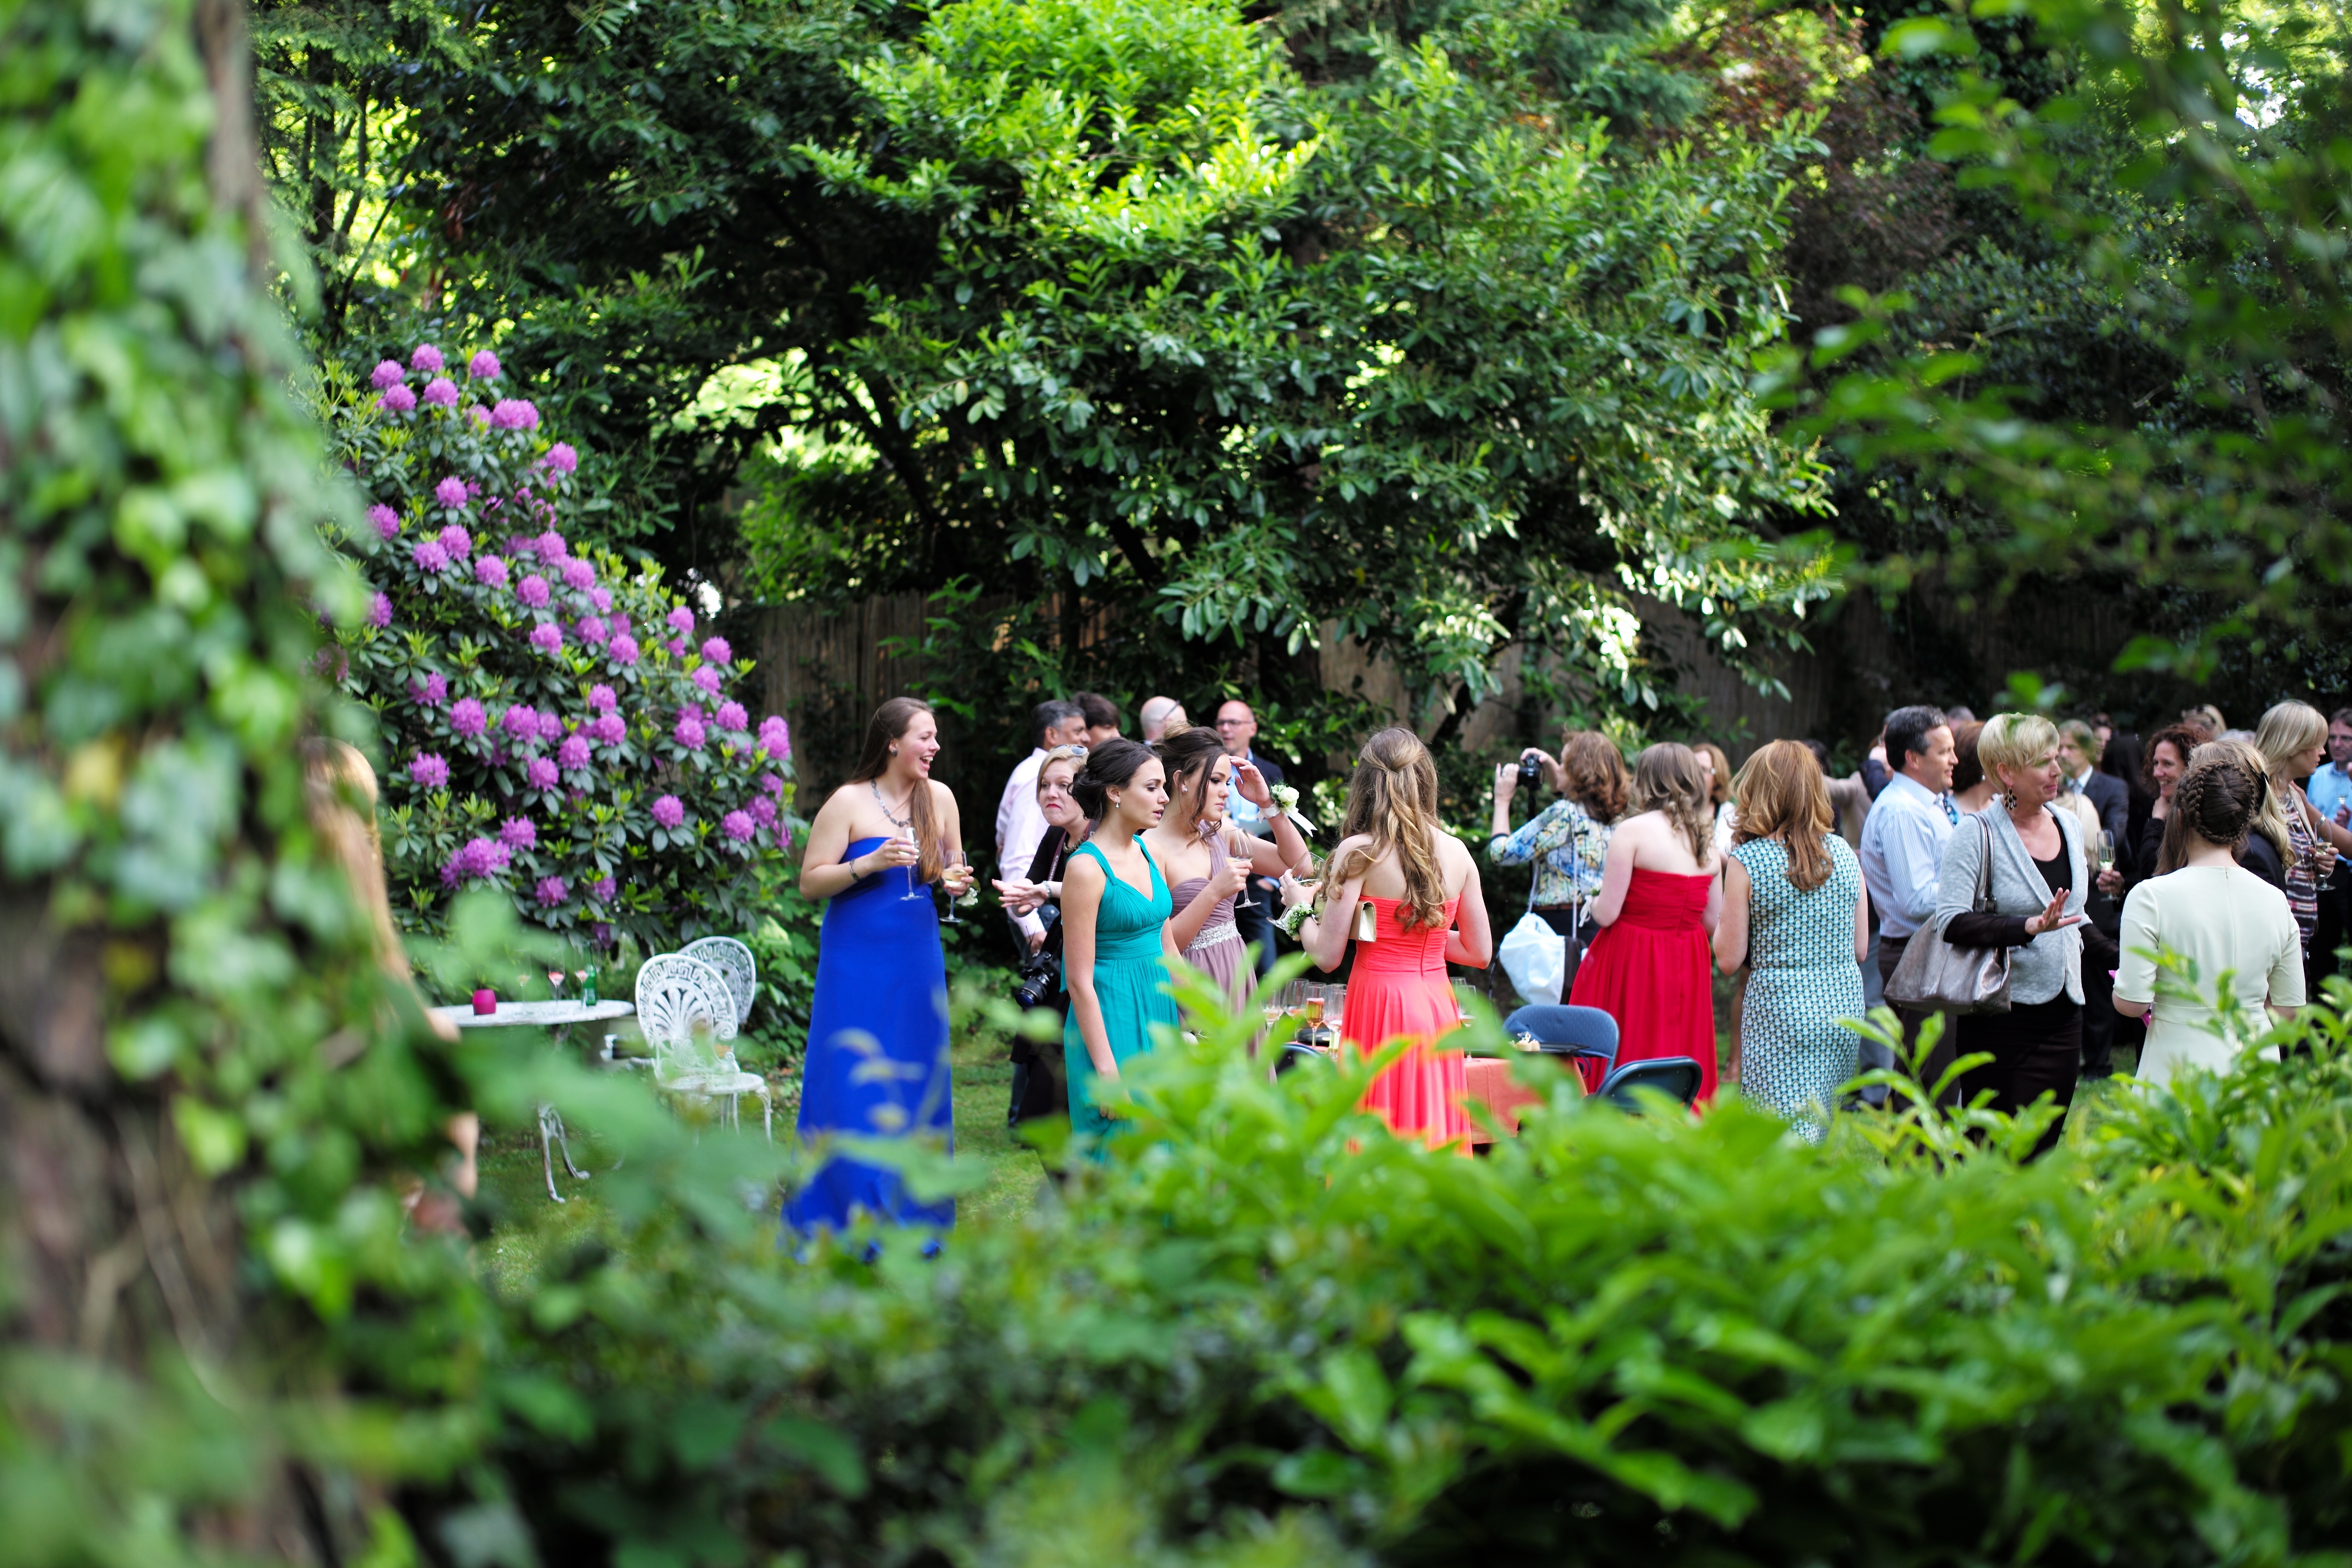
group, flower, europe, portrait, spring, backyard, couple, garden, ash, 2014, ceremony, holland, netherlands, m, 50mm, f14, party, woodland, highschool, leica, 240, summilux, wassenaar, prom, typ